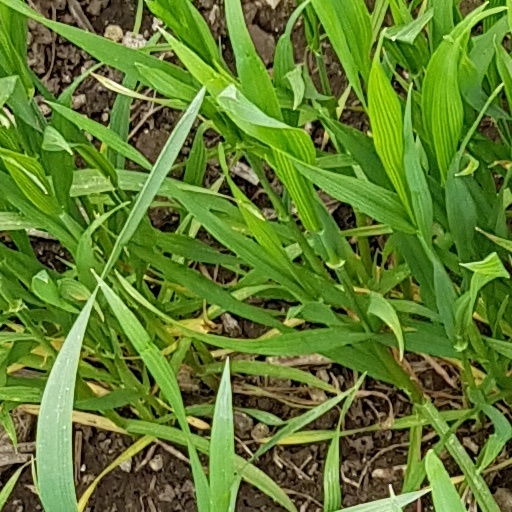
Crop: wheat